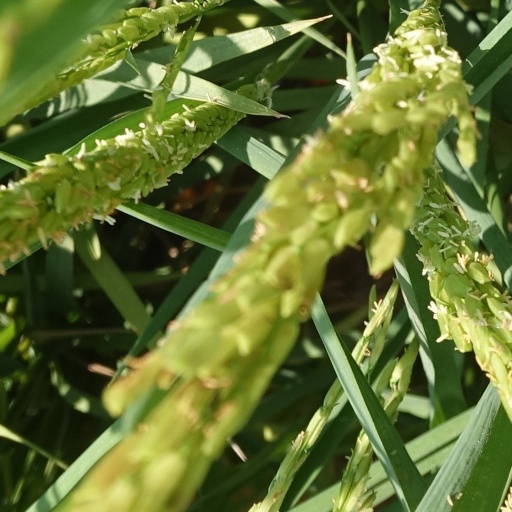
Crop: rice